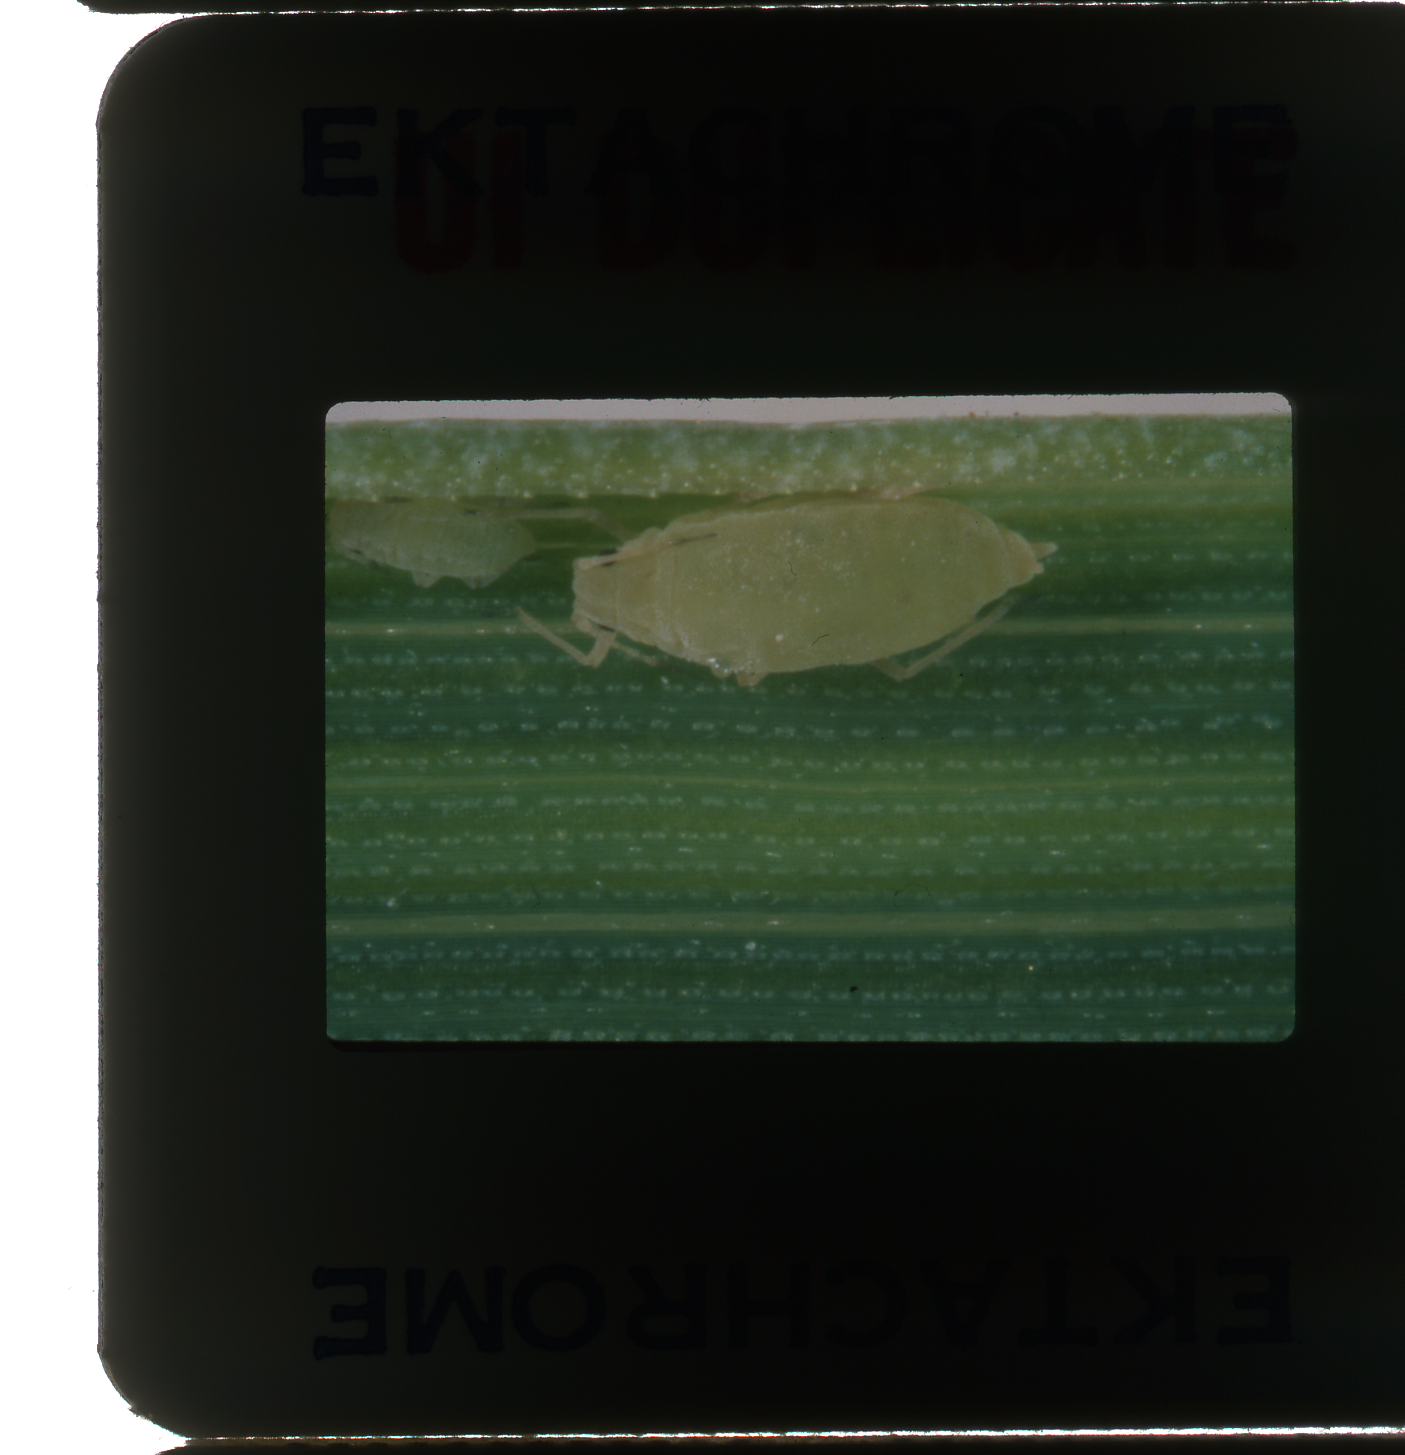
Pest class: russian_wheat_aphid